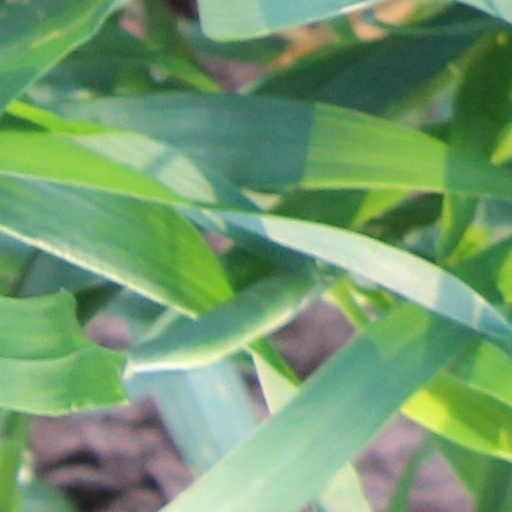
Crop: wheat